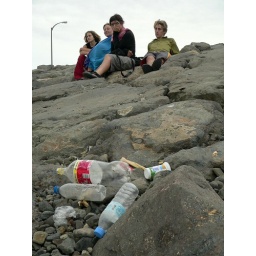
&lt;i&gt;...if the sun don't come you'll get a tan. from standing in a Turkish rain...&lt;/i&gt; Black Sea coast in Trabzon